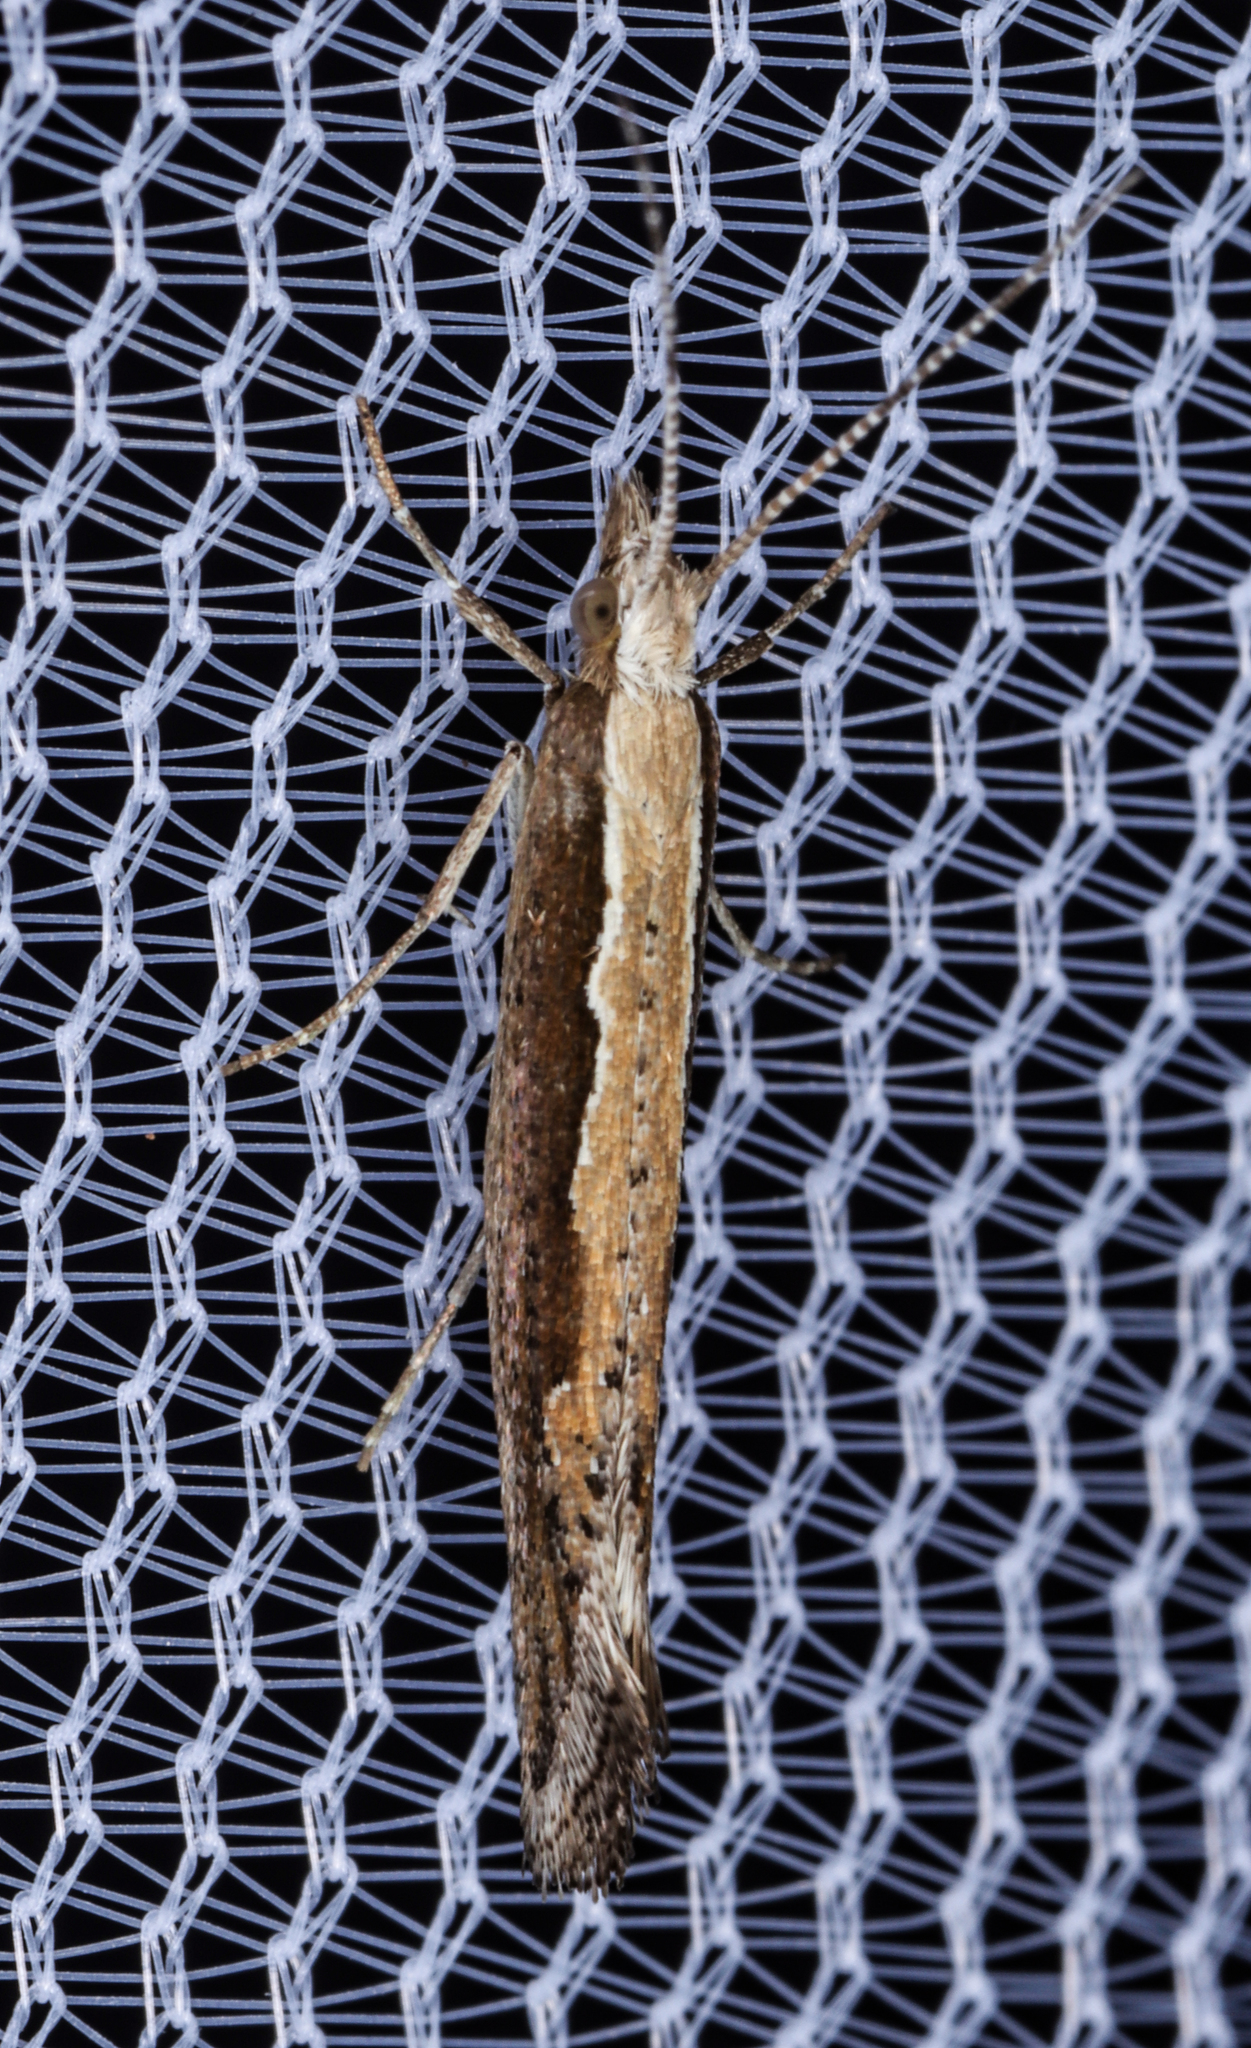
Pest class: diamondback_moth